Willie J. Hagan

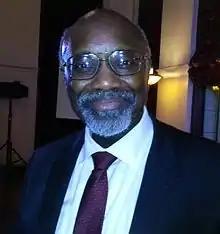
Hagan in 2016

Willie J. Hagan is an American educator and public university administrator. He was the 7th president of California State University, Dominguez Hills, a public university located in the city of Carson, California, in the South Bay region of Los Angeles County.